Gerrit Voges

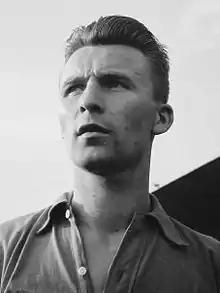
Gerrit Voges in 1956

Gerrit Voges (11 July 1932 – 21 June 2007) was a Dutch footballer. He played in two matches for the Netherlands national football team in 1956.